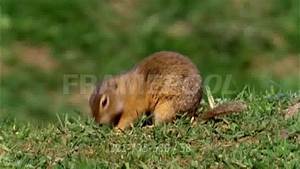
Label: scoiattolo